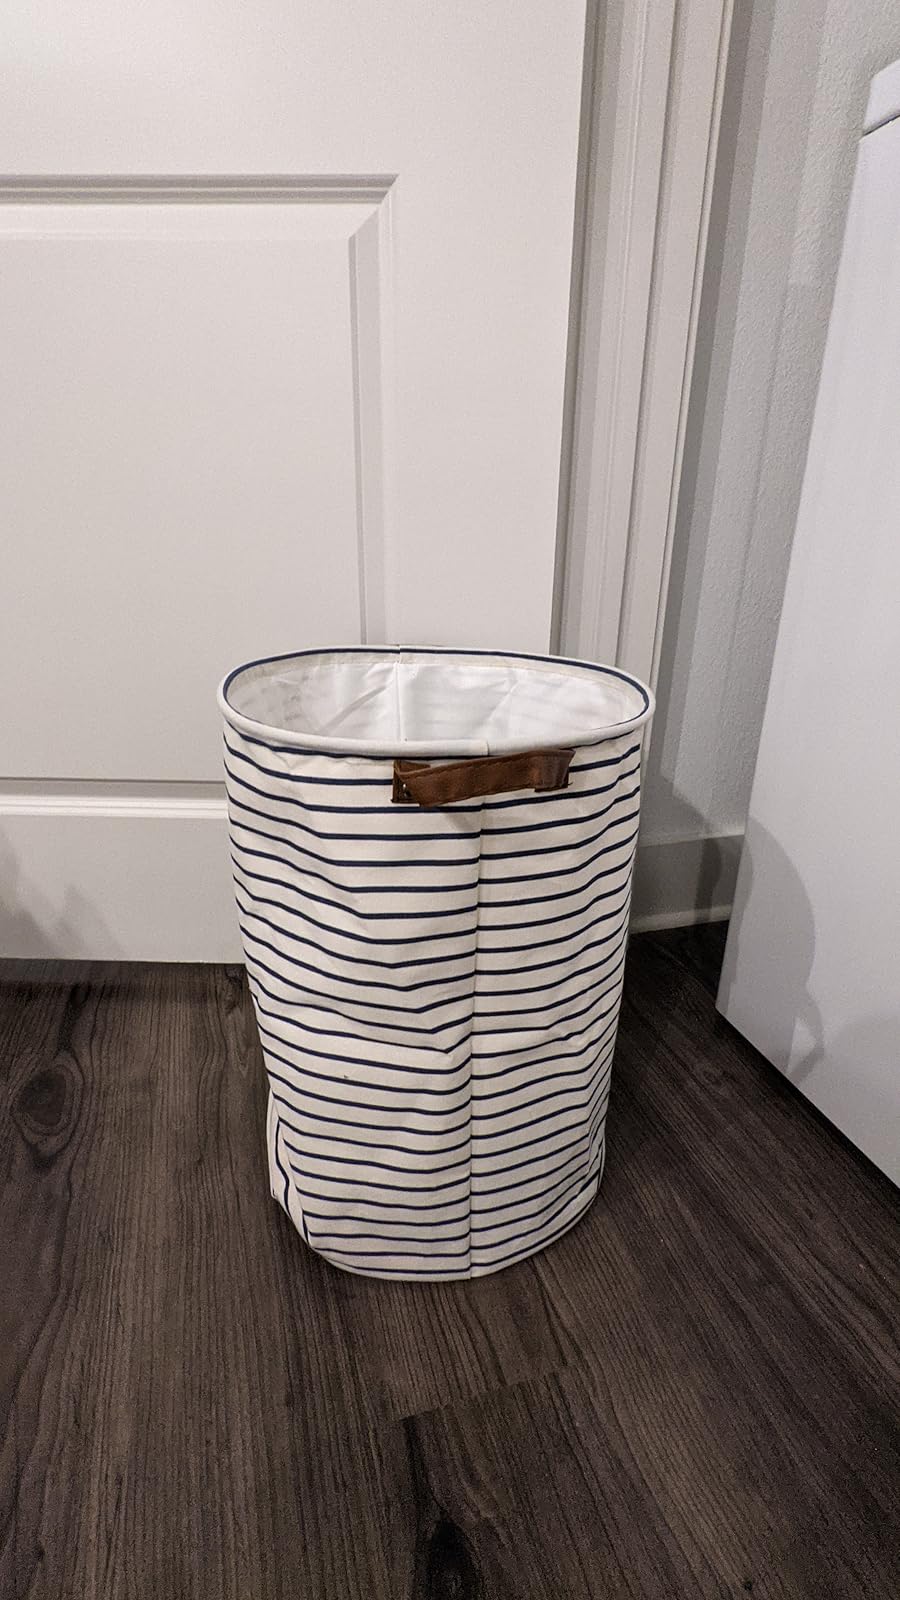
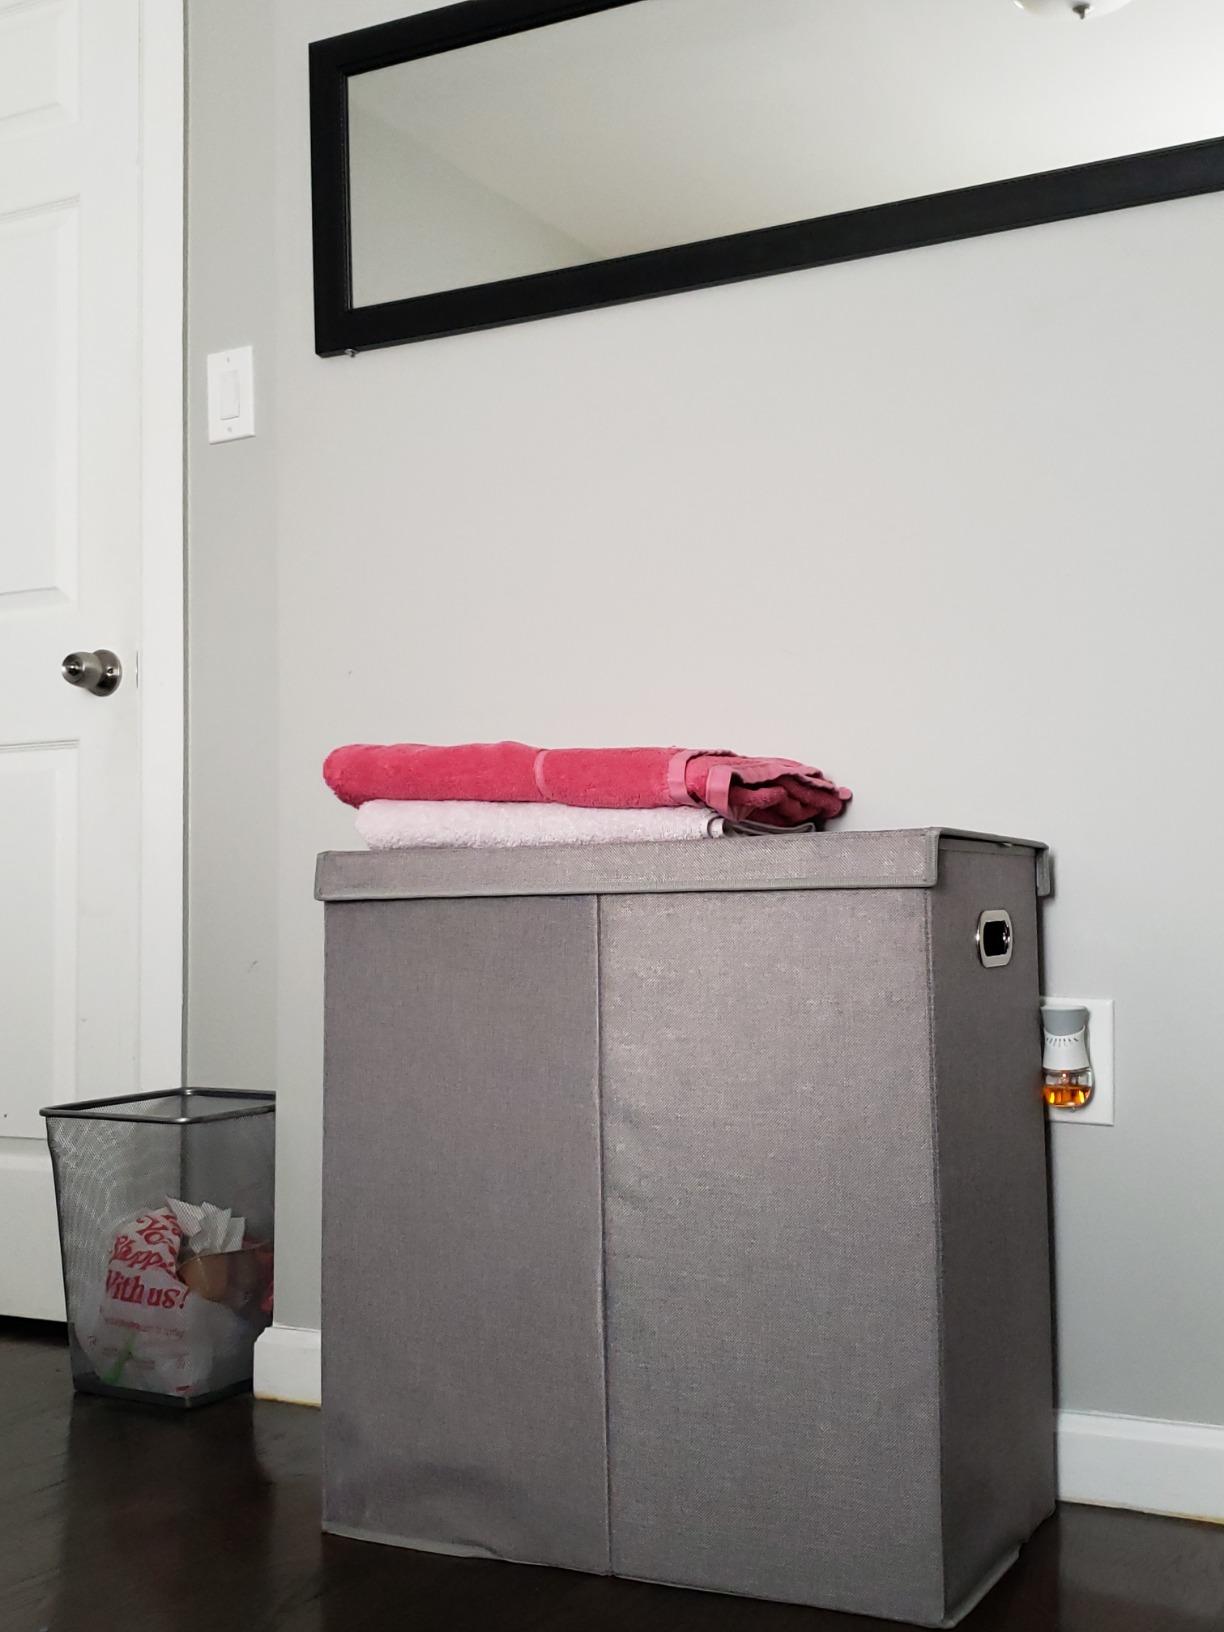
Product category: items_hamper
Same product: no